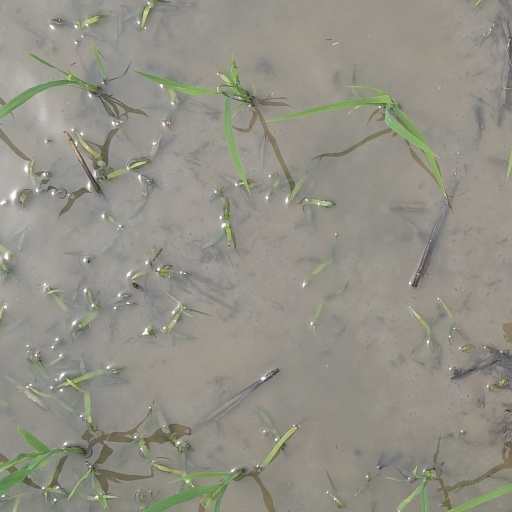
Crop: rice